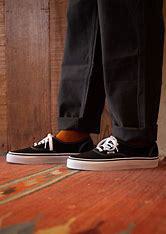
Brand: Vans
Model: Authentic